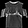
Label: T - shirt / top